John Gorton

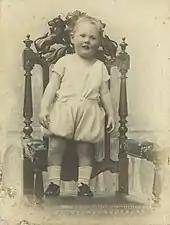
Gorton as a toddler in 1913

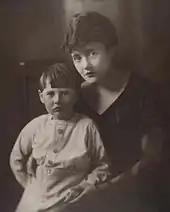
Gorton as a child and his mother Alice in 1915

John Grey Gorton was the second child of Alice Sinn and John Rose Gorton; his older sister Ruth was born in 1909. He had no birth certificate, but official forms recorded his date of birth as 9 September 1911 and his place of birth as Wellington, New Zealand. His birth was registered in the state of Victoria as occurring on that date, but in the inner Melbourne suburb of Prahran. However, that document contained a number of inaccuracies – his name was given as "John Alga Gordon", his parents were recorded as husband and wife, his father's name was incorrect, and his sister was recorded as deceased. At some point before 1932, Gorton's father told him that he had actually been born in Wellington. There are no records of his birth in New Zealand, but his parents are known to have travelled there on several occasions. John Gorton apparently believed he was born in Wellington, listing the city as his place of birth on his RAAF enlistment papers, and claiming so to a biographer in 1968. If he were so, it would make him the only Australian Prime Minister born in New Zealand (and the second to have been originally a New Zealander, after Chris Watson).